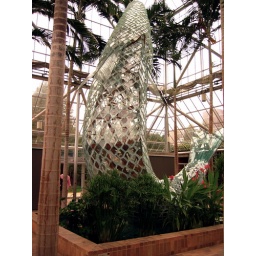
This interesting glass fish is on display in the conservatory at the Minneapolis Sculpture Garden.